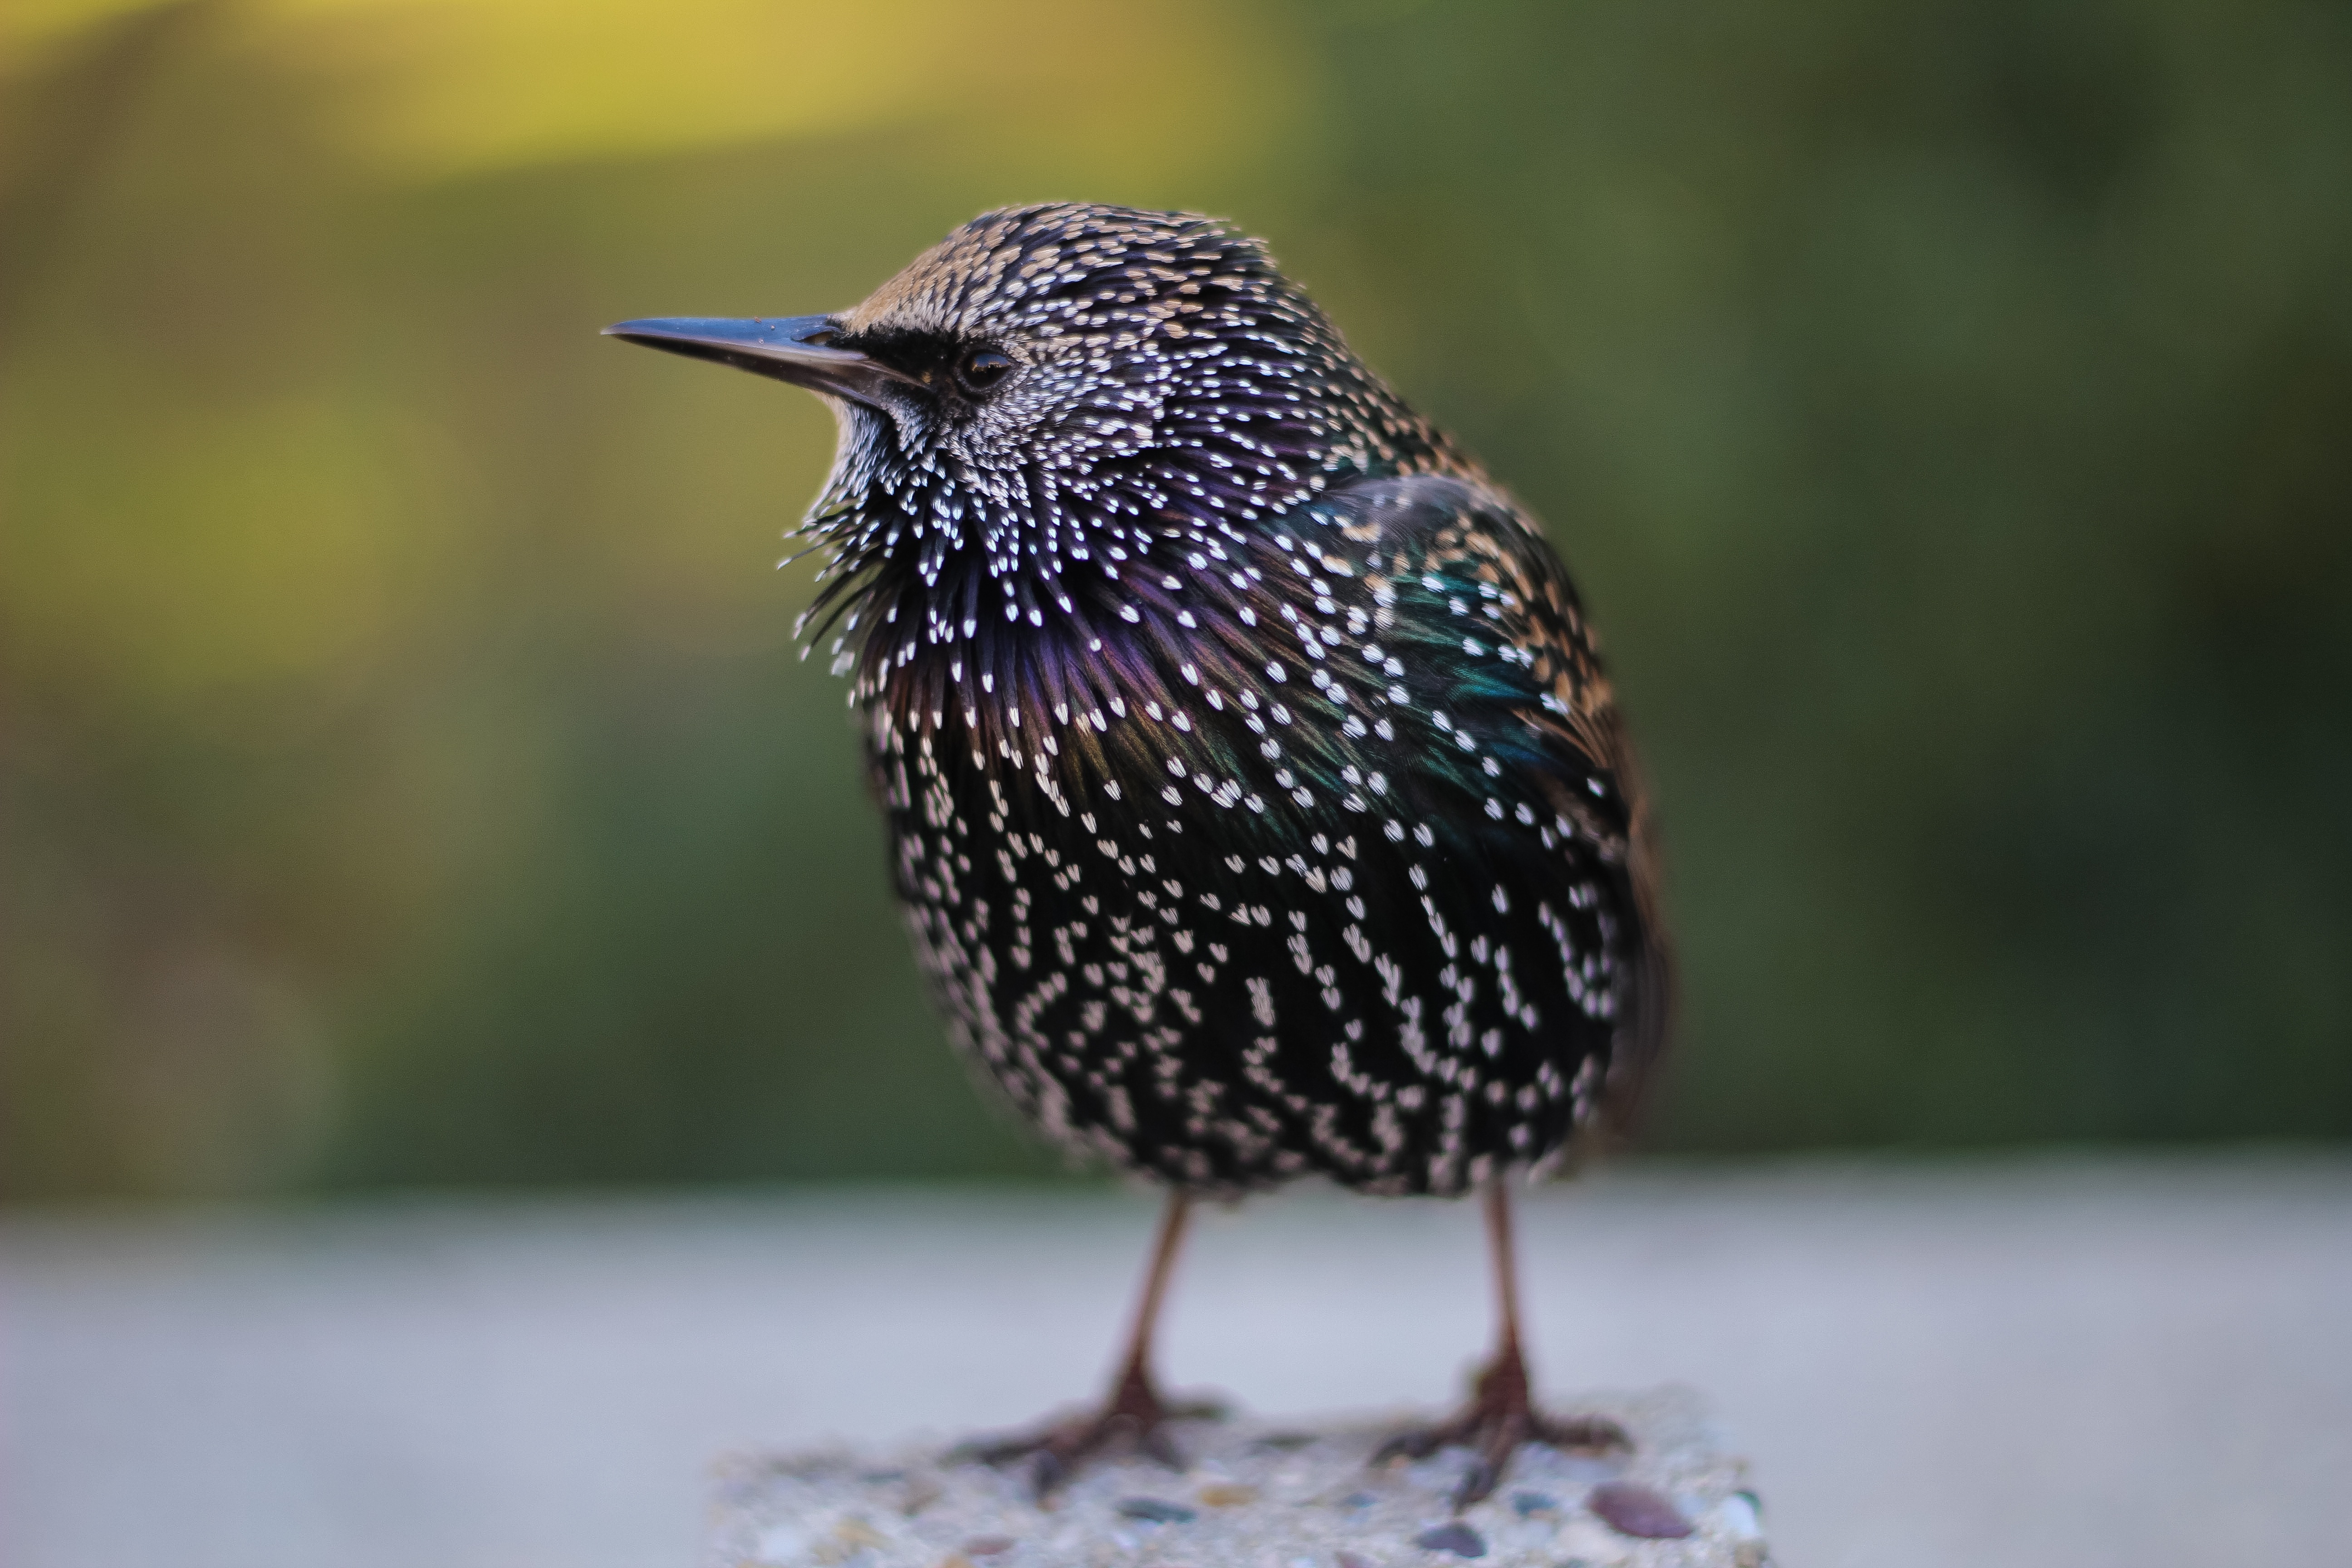
bird, wing, leg, beak, fauna, vertebrate, shorebird, wren, perching bird, cinclidae